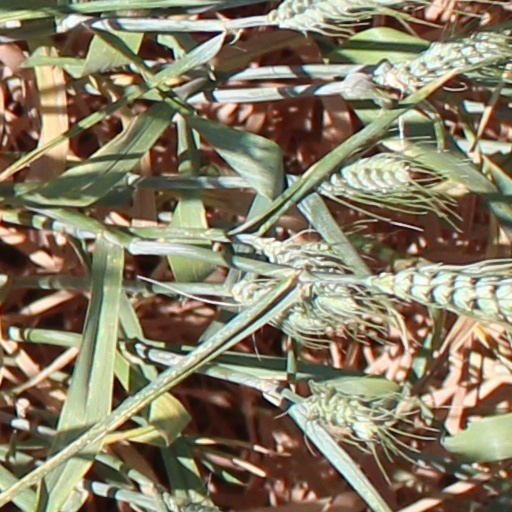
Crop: wheat